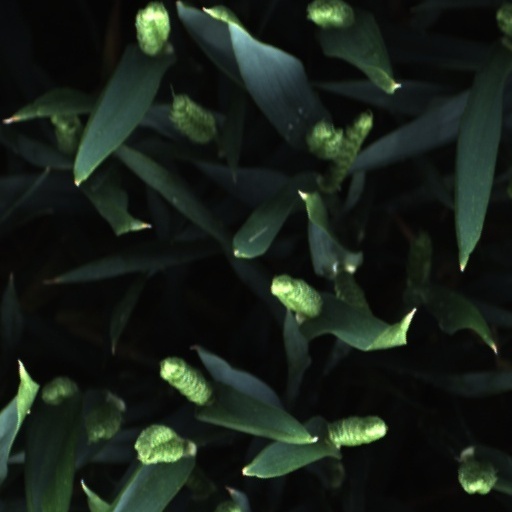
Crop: wheat